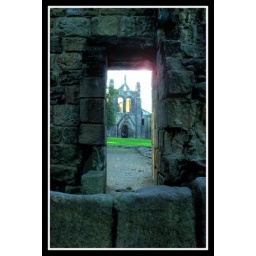
Kirkstall Abbey, Leeds, viewed through doorway in stone wall